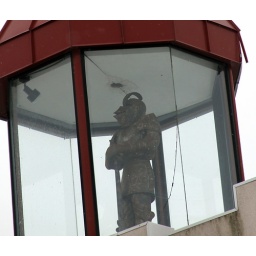
In a tower high in the sky...are standing 2 different looking Knights in rusted armor